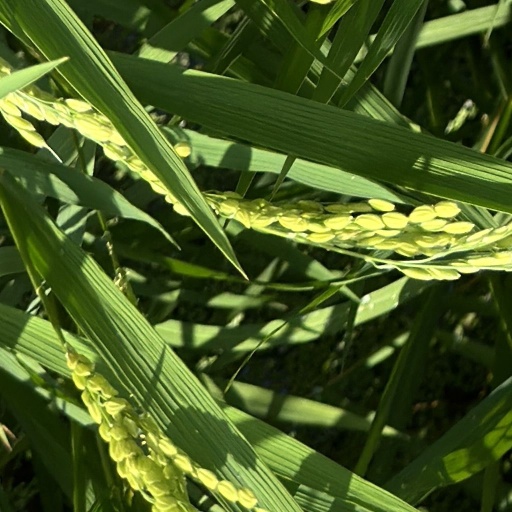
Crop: rice